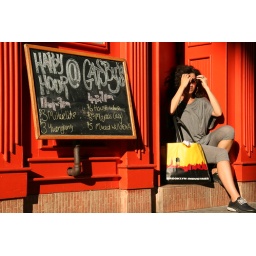
the red house in soho